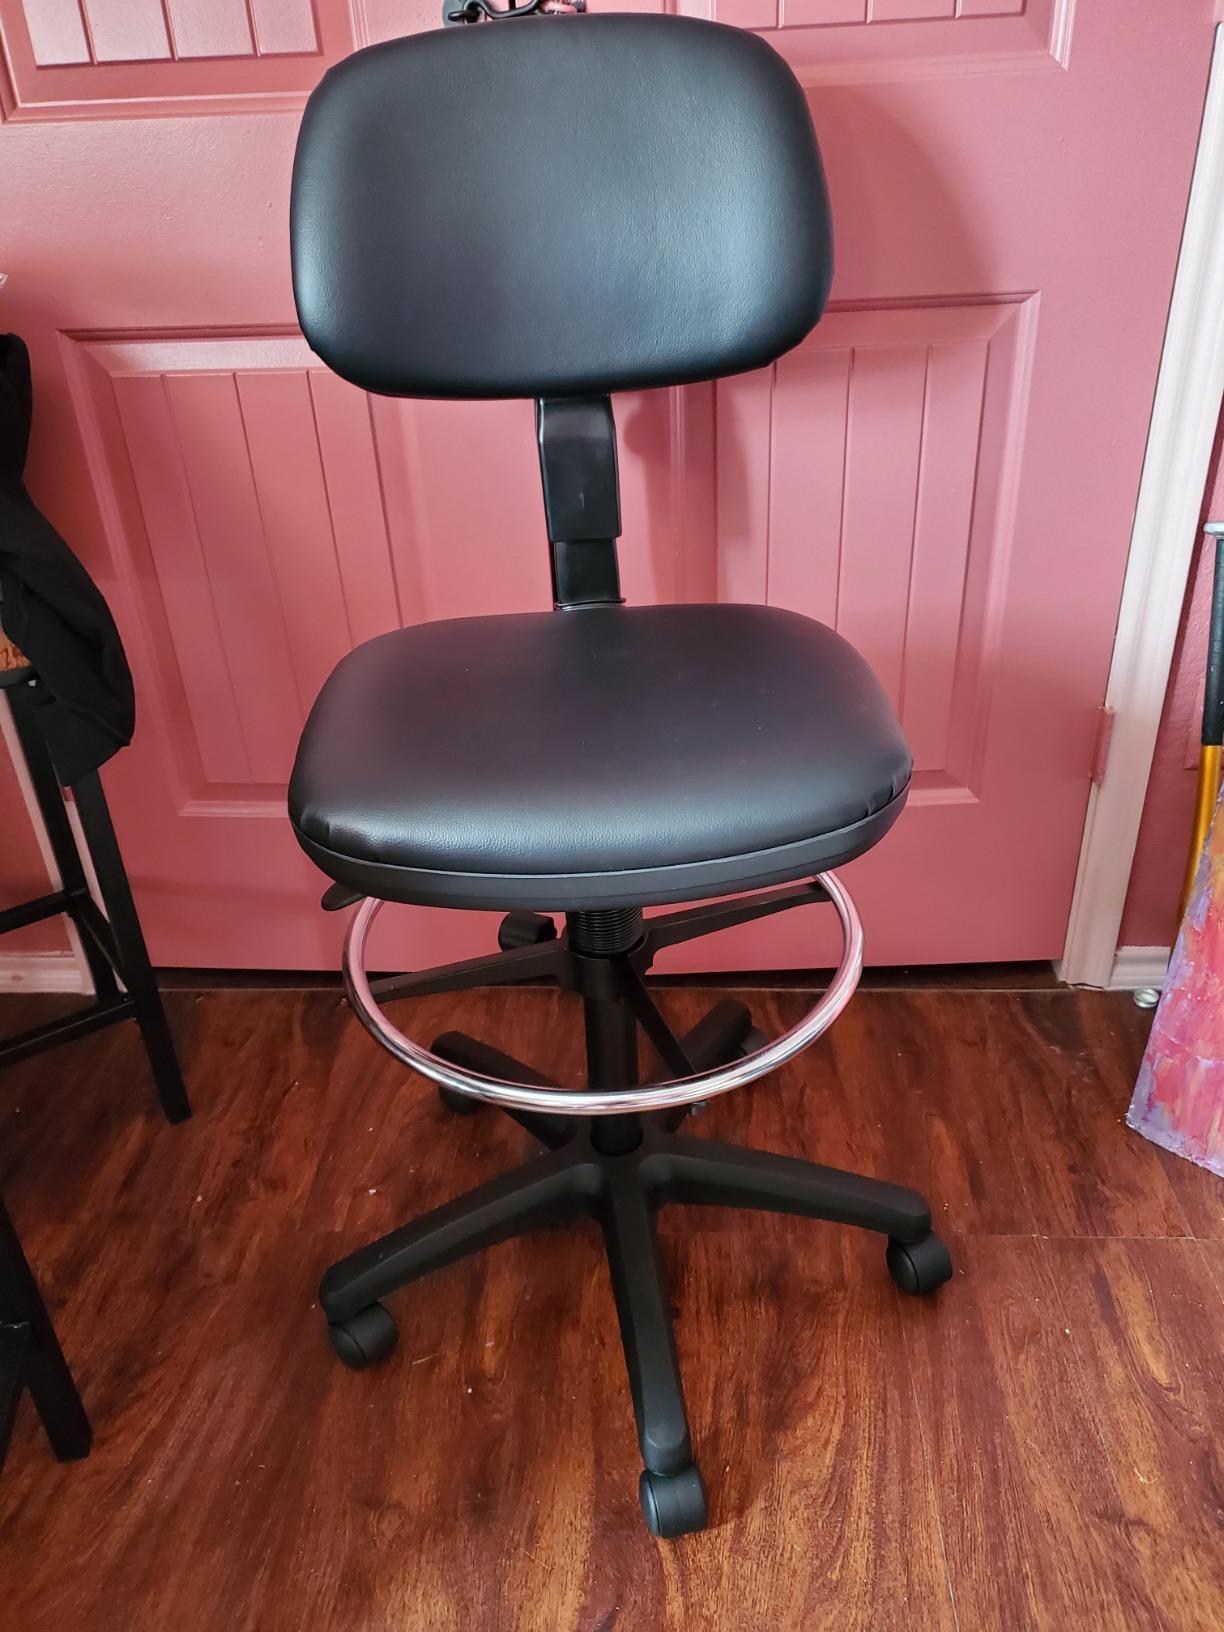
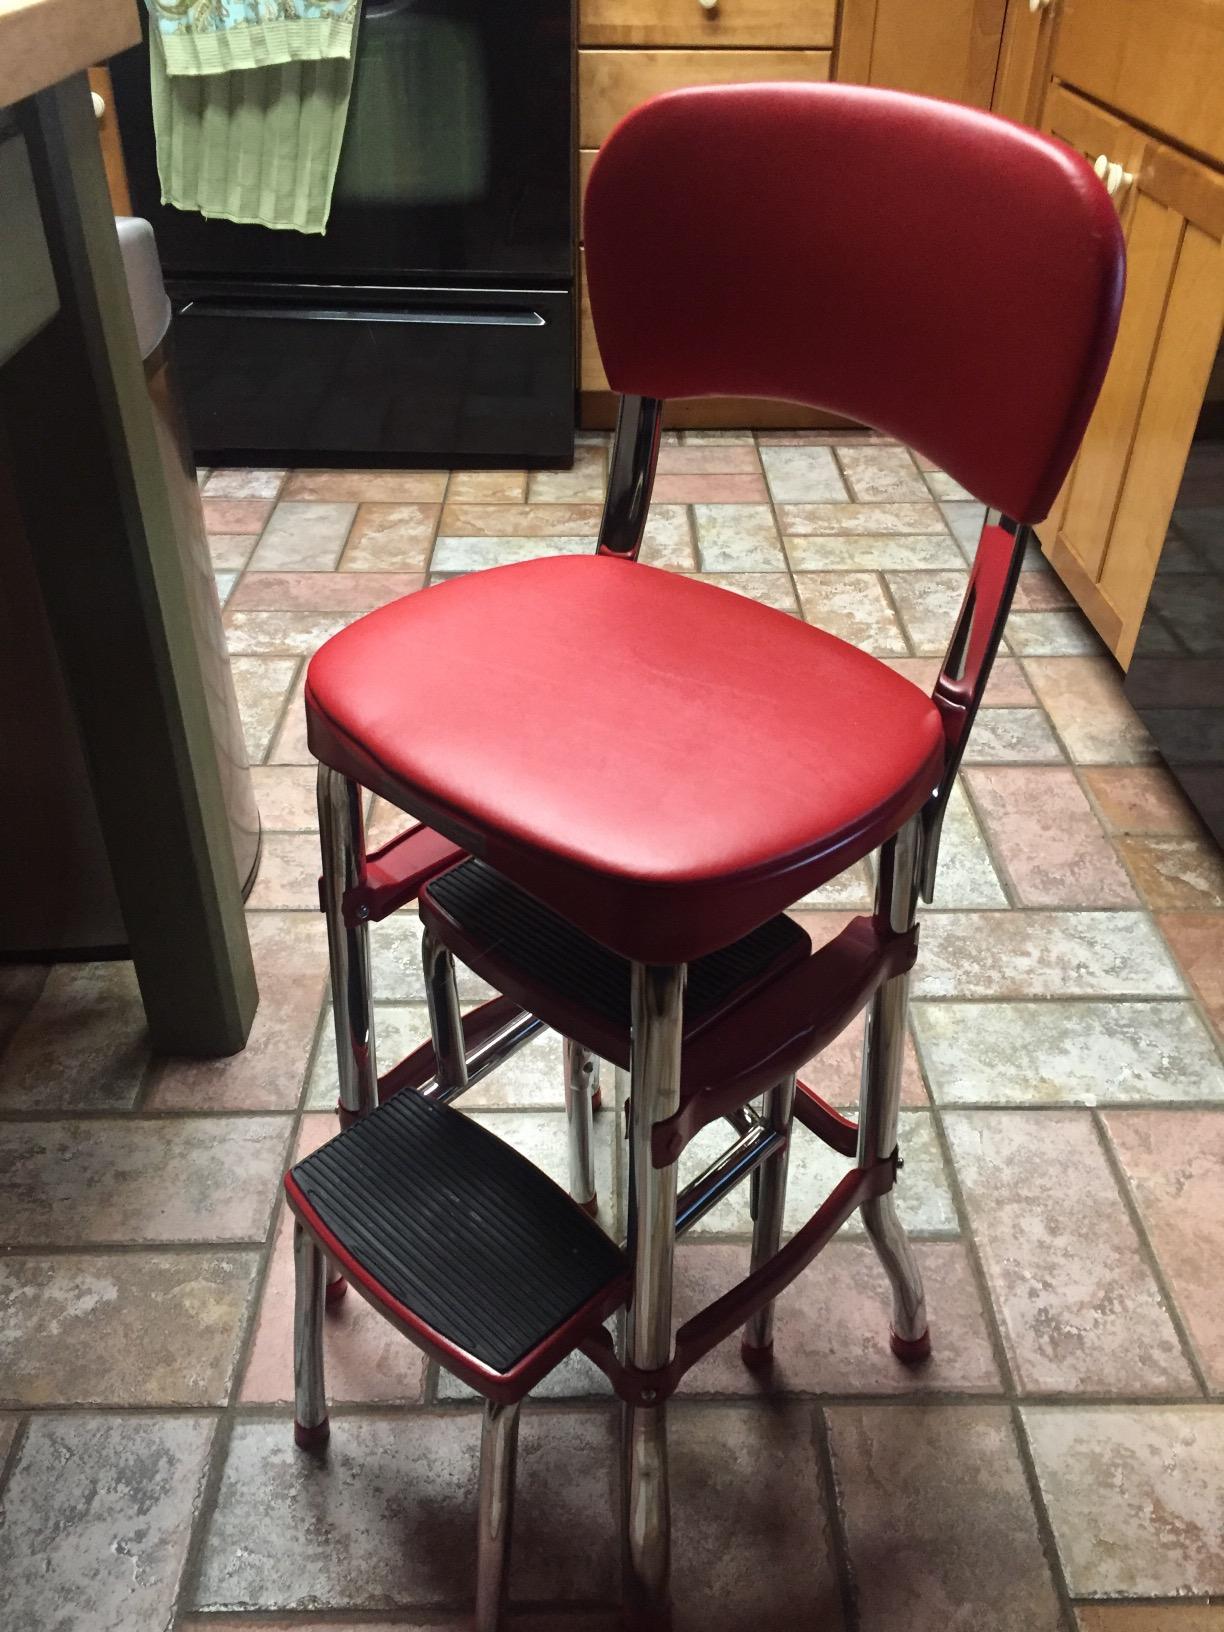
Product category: items_chair
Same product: no